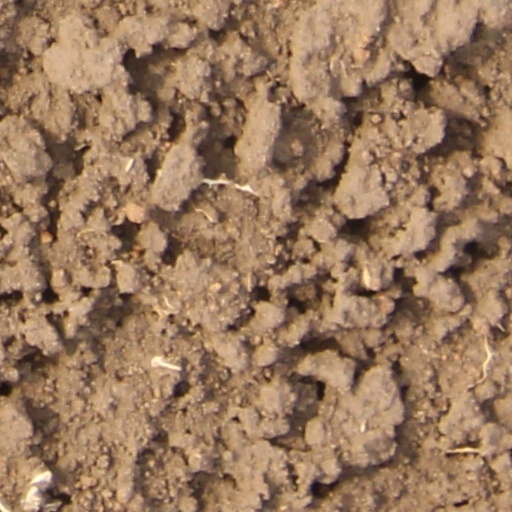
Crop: wheat